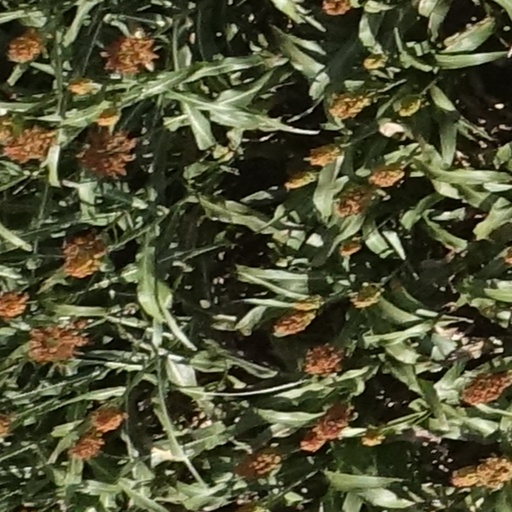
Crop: sorghum